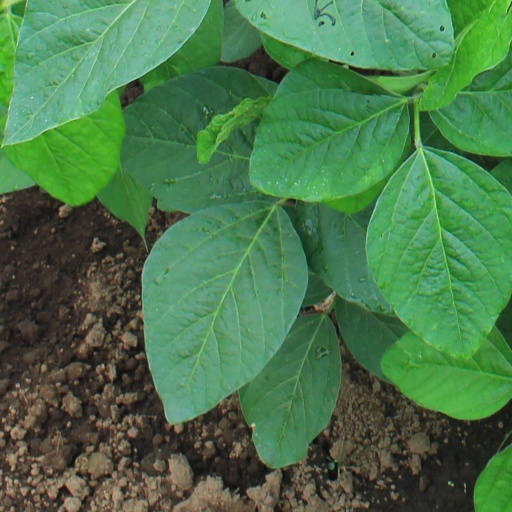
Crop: soybean